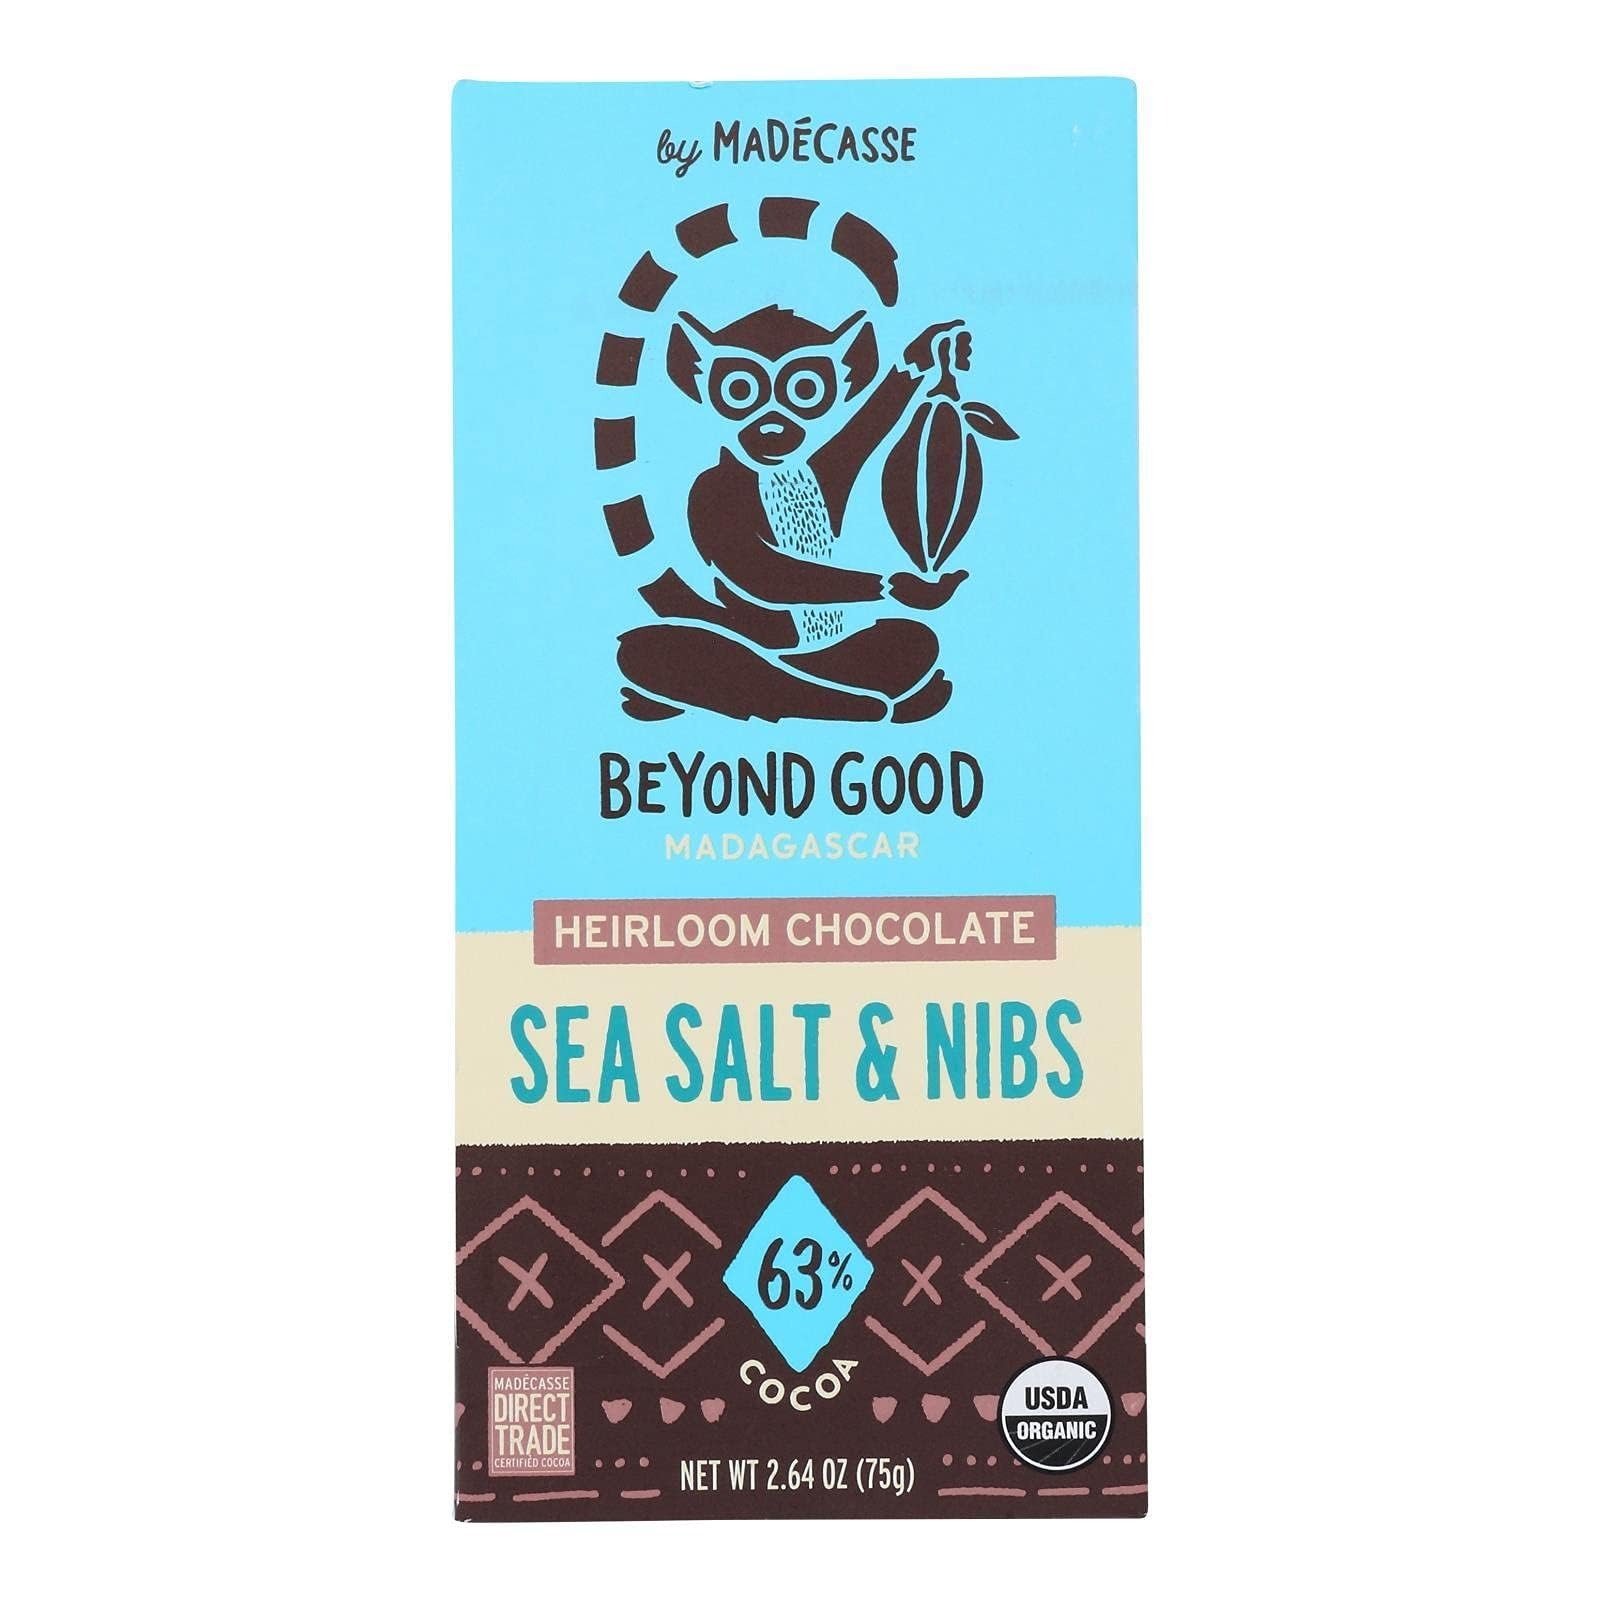
Item Name: Madecasse Sea Salt and Nib Chocolate Bar, 2.64 Ounce -- 10 per case.
Value: 10.0
Unit: Count

Price: 51.56